Peoria, Illinois

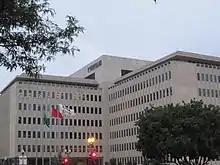
The former headquarters of Caterpillar Inc., now the Caterpillar Administration Building

According to the 2021 American Community Survey, Peoria's poverty rate was 19.7 percent. Median household income was estimated to be 53,568 in 2022. Population was estimated to have decreased approximately 1.9% from 113,176 to 111,021 between 2020 and 2022. According to 24/7 Wall St, in 2018 Peoria ranked as the 5th worst city for Black Americans based on income, educational, and unemployment disparities between Black and white residents.